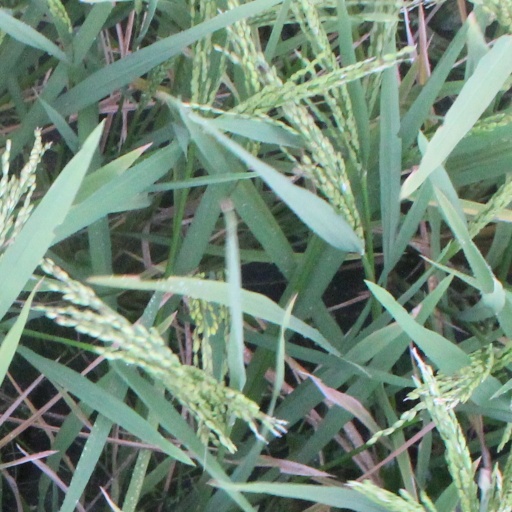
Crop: rice